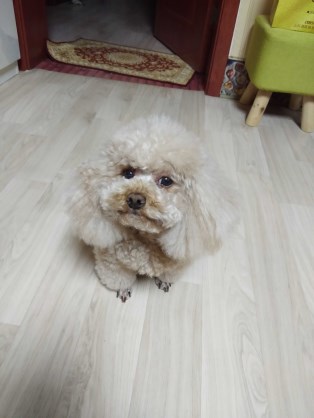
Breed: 7449-n000128-teddy